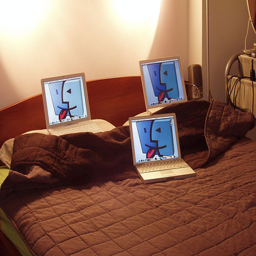
A set of three laptop computers sitting on a bed.
A made up bed with three laptops sitting on it.
Three laptop computers sitting on a made bed.
Three laptops with faces on the screens on a bed.
Three laptop computers with identical wallpapers sitting on a bed.